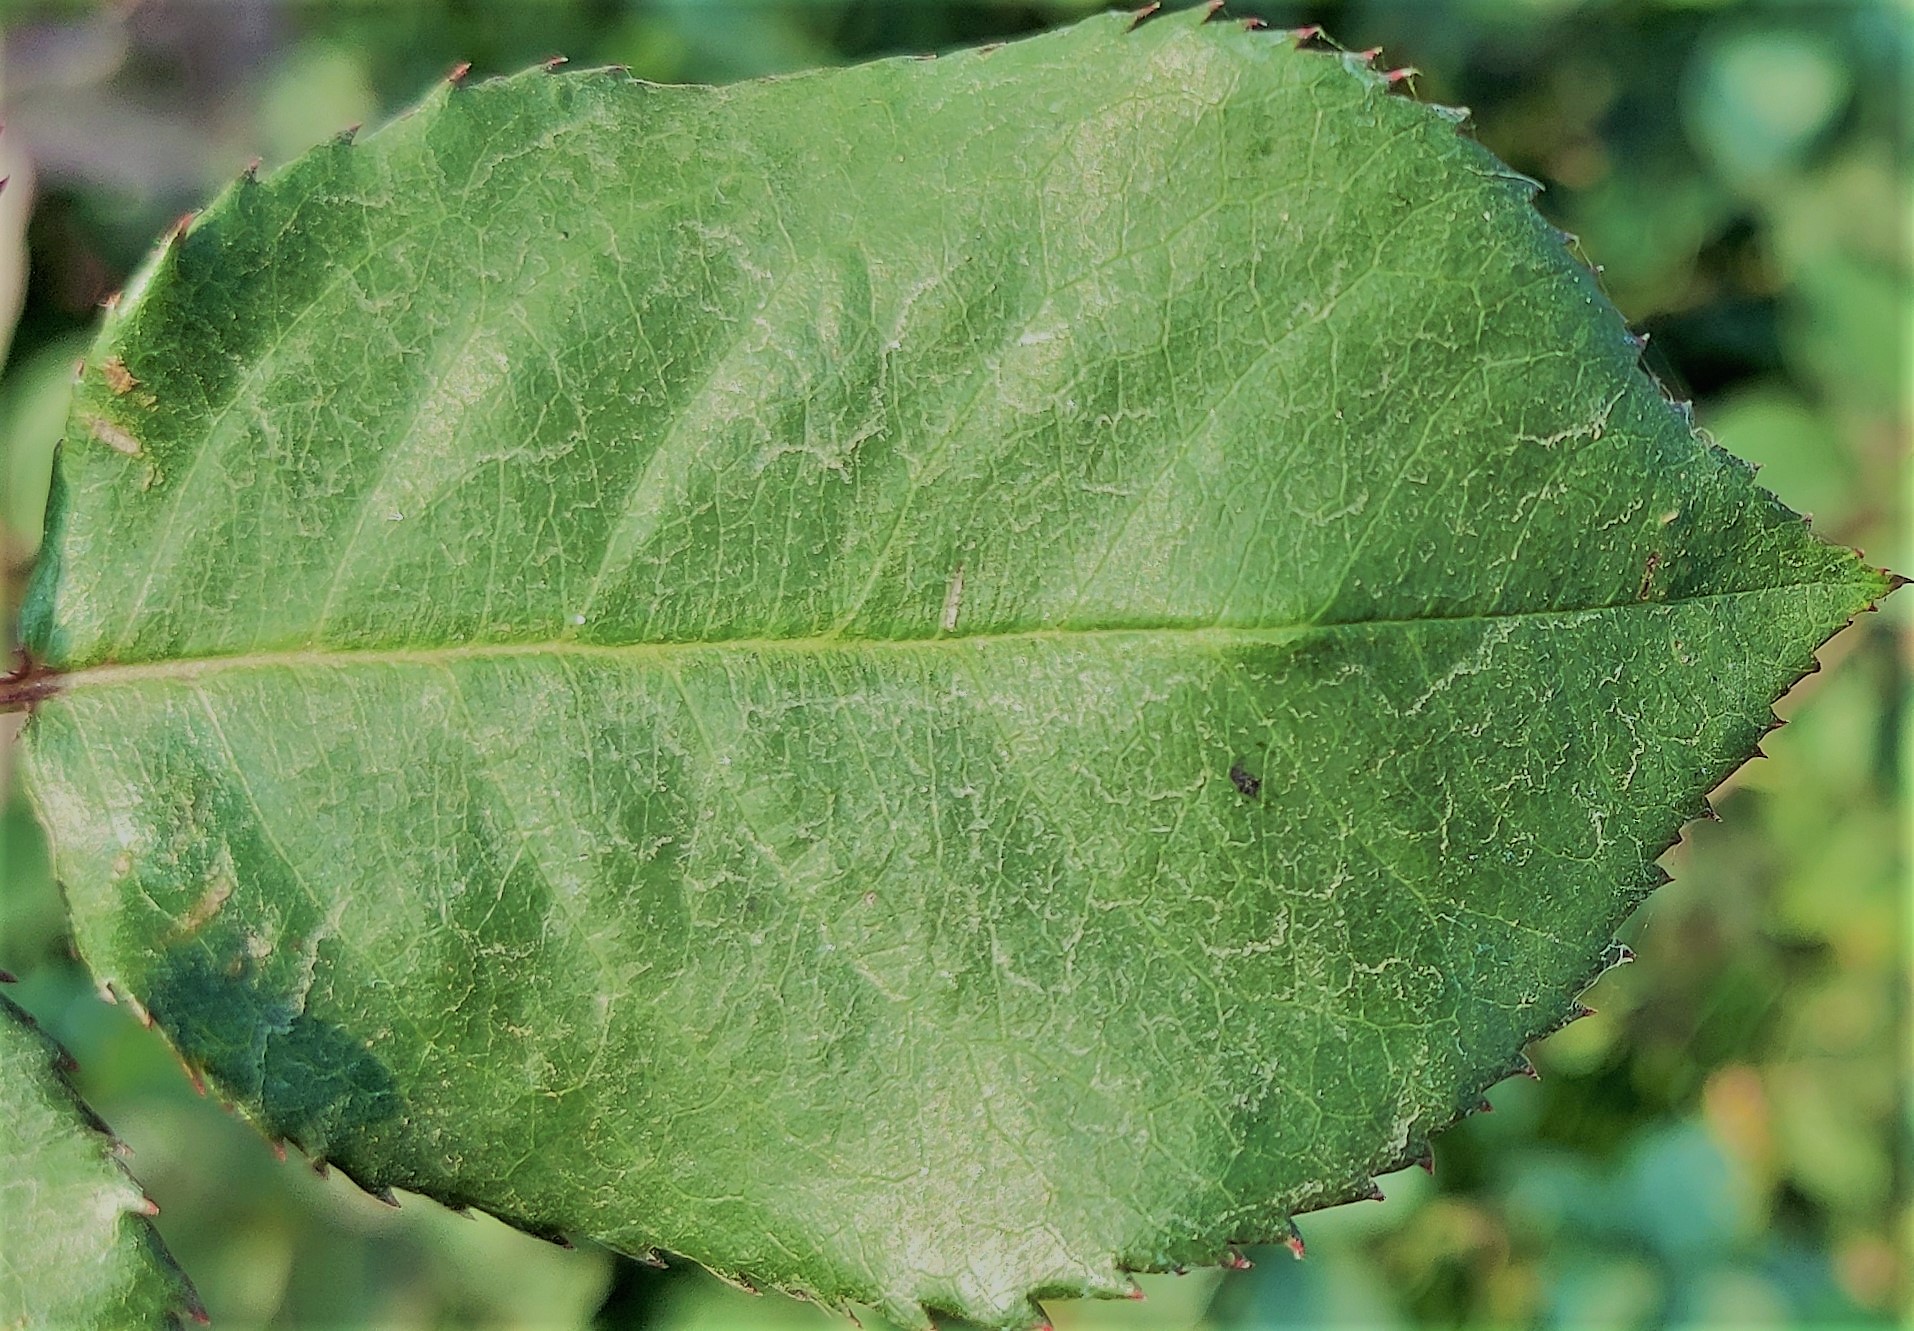
Label: Fresh Leaf